Grégoire Lassalle

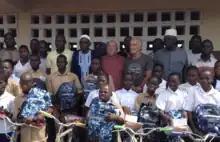
Grégoire Lassalle (center) surrounded by beneficiaries of his Cornelius Endowment's grant in Boyo, Ivory Coast, September 2022

Grégoire Lassalle (20 March 1955 – 1 November 2023) was a French entertainer, businessman, film producer, and philanthropist.